Nellie Constance Martyn

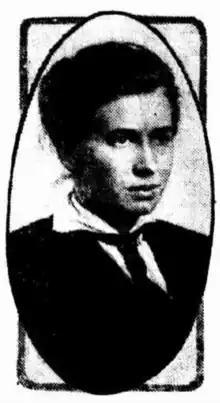
Nellie Constance Martyn

Martyn died of cancer on 28 November 1926 at her home, "Astolat", in Camberwell.